Colossal Cave (Arizona)

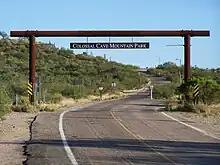
Entry to Colossal Cave Park

Colossal Cave is a large cave system in southeastern Arizona, United States, near the community of Vail, about southeast of Tucson. It contains about of mapped passageways. Temperatures inside average year-round. Previous names include 'Mountain Springs Cave' and 'Five–Mile Cave'.